Baltimore Ravens

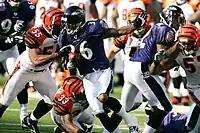
B. J. Sams (36) and Musa Smith (32) playing against the Cincinnati Bengals in November 2006.

By far the team's biggest rival is the Pittsburgh Steelers. Pittsburgh and Baltimore are separated by a less-than-5-hour drive along Interstate 70. Both teams are known for their hard-hitting physical style of play. They play twice a year in the AFC North, and have met five times in the playoffs. Pittsburgh leads the all-time series, 33–25, and holds a 3–2 advantage in the five matchups in the postseason. Games between these two teams usually come down to the wire as most within the last 5 years have come down to under 4 points.